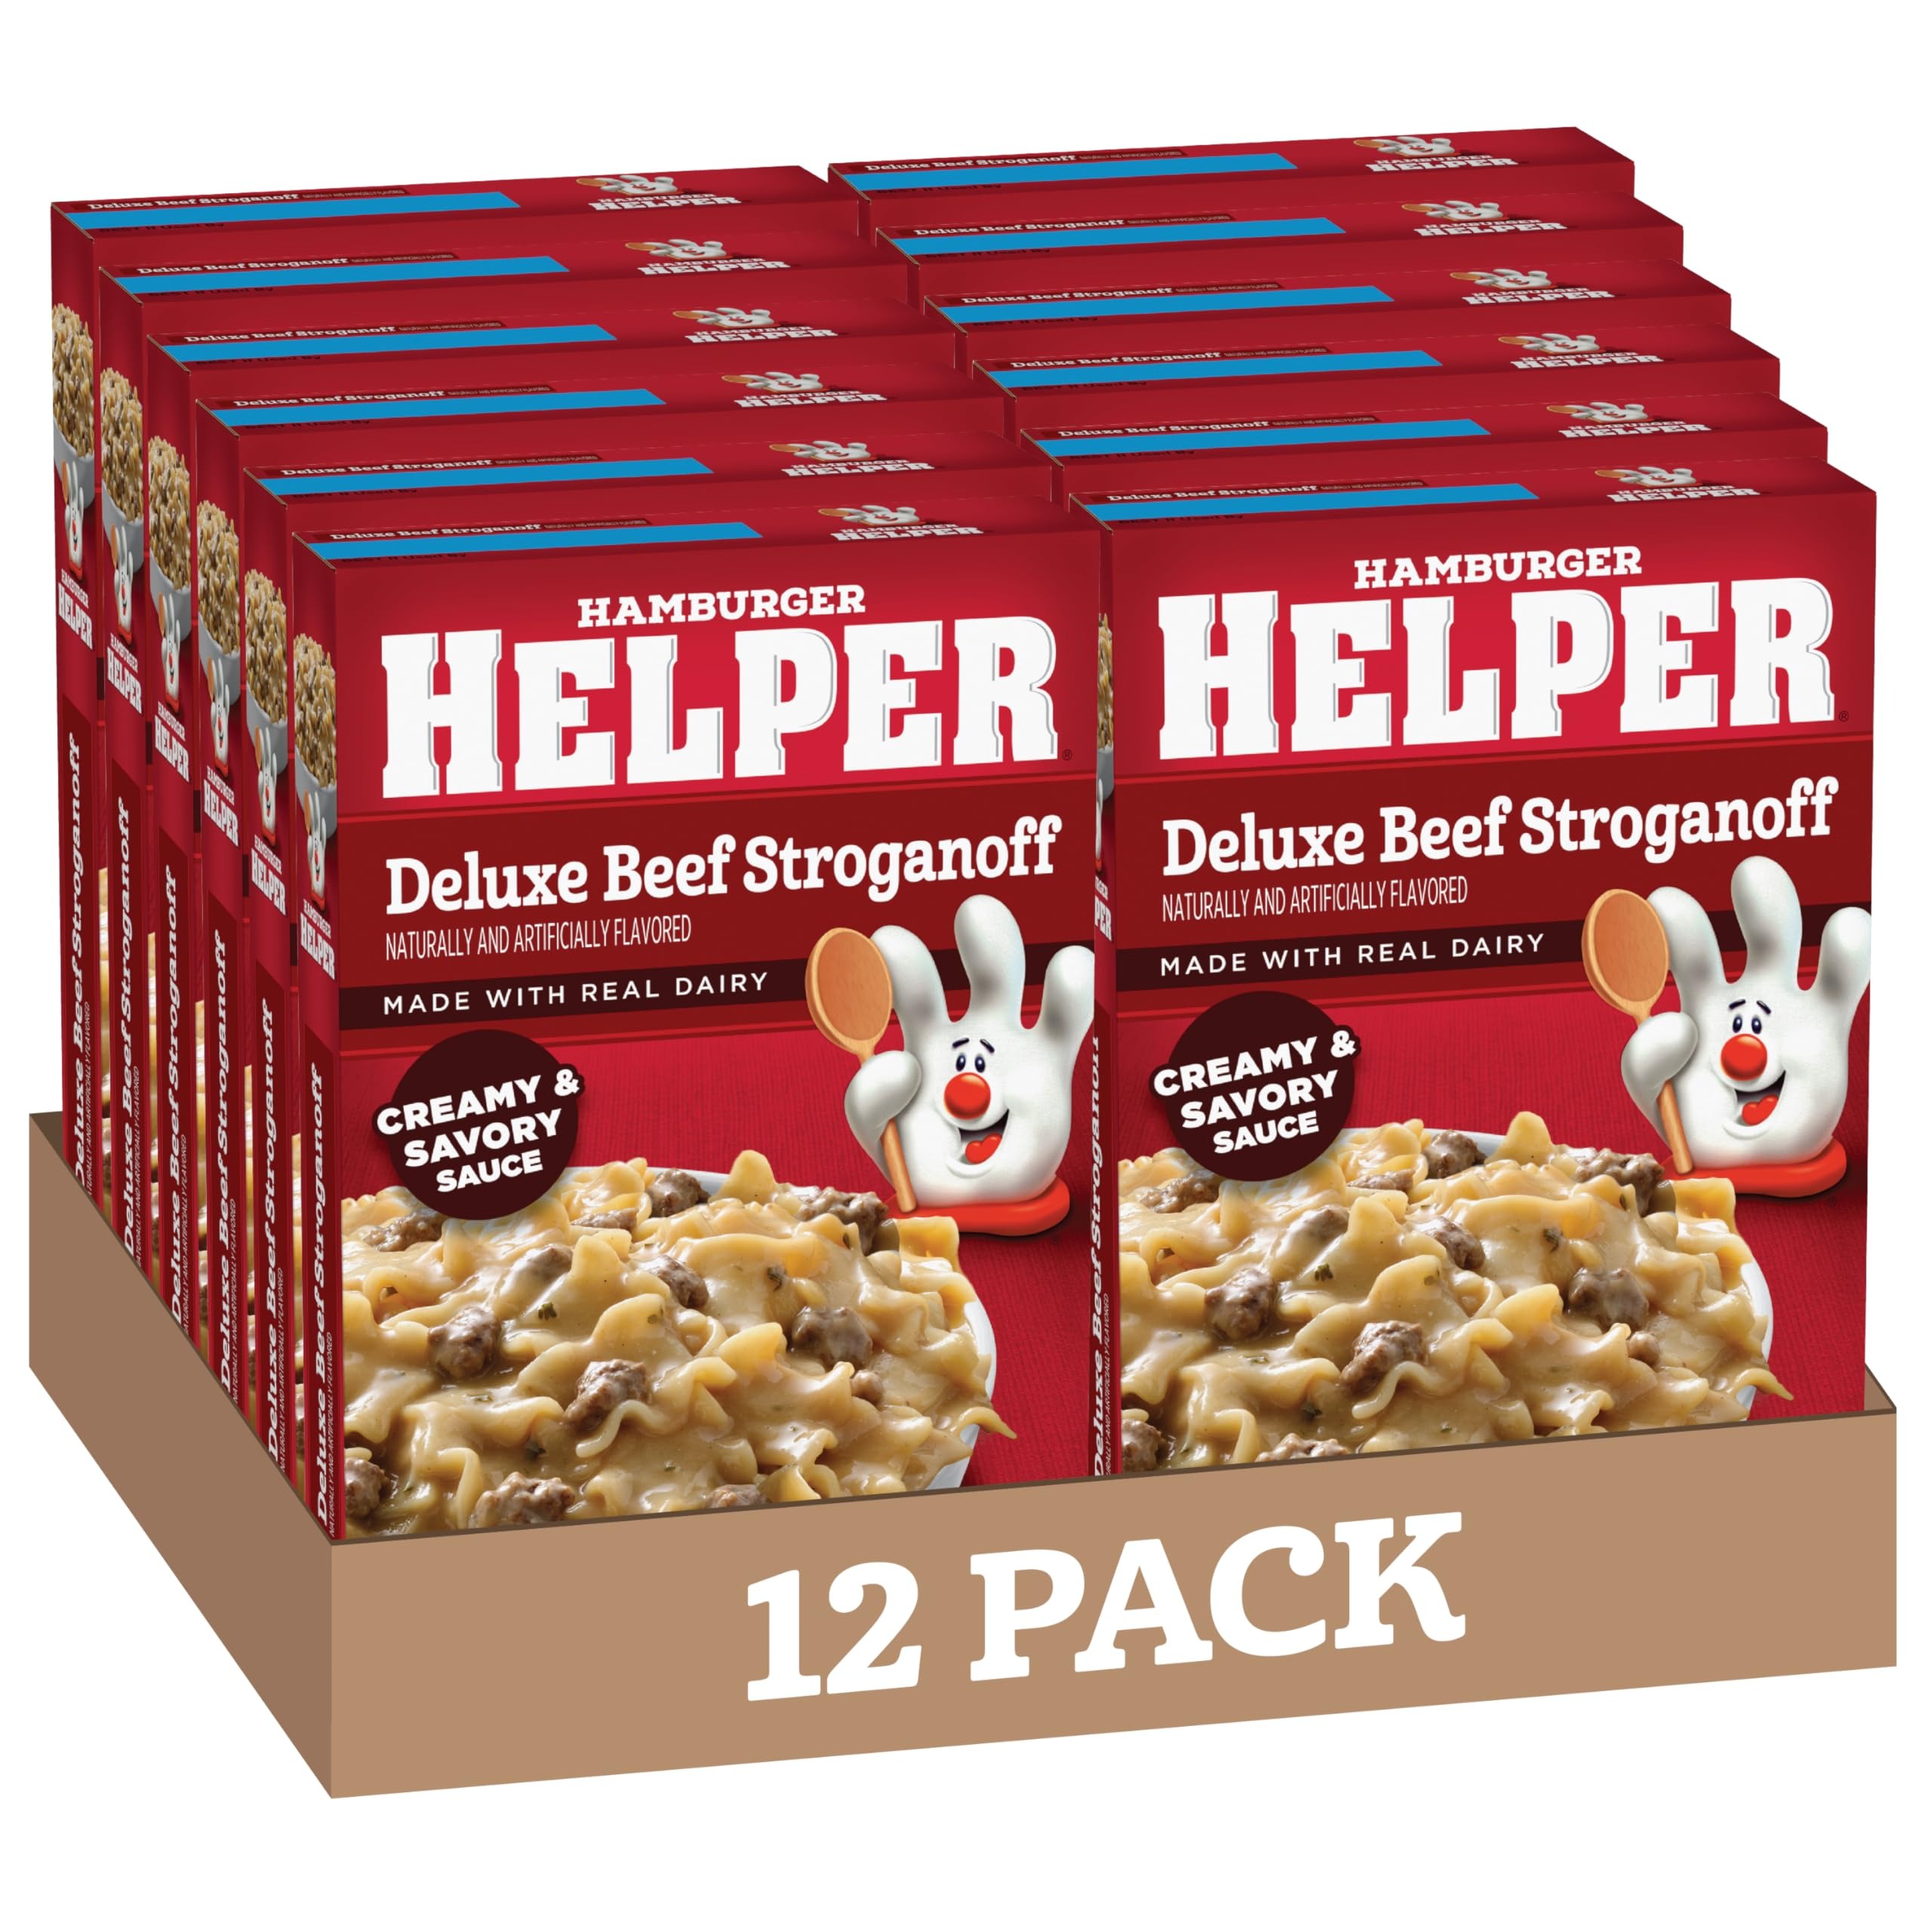
Item Name: Hamburger Helper Deluxe Beef Stroganoff, 5.5 Ounces, 12 per Case
Bullet Point 1: America’s favorite Hamburger Helper in a stroganoff entrée, blending pasta and cheesy sauce.
Bullet Point 2: Make Hamburger Helper in three easy steps: simply brown beef, stir in ingredients and sauce and simmer
Bullet Point 3: Add your own twist! Visit Hamburger Helper.com for recipes the whole family will love.
Value: 66.0
Unit: Ounce

Price: 1.99